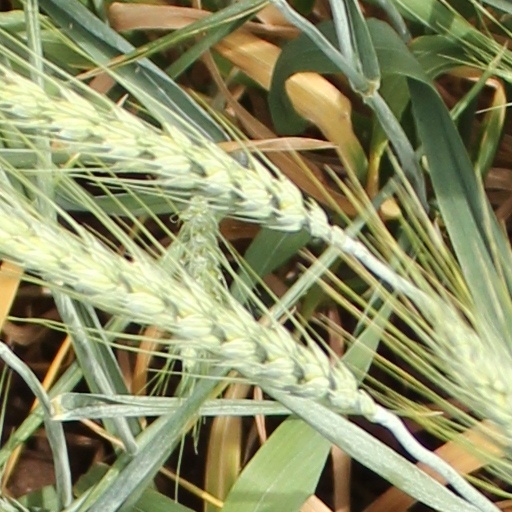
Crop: wheat